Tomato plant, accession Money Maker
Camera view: bottom (45 deg); turntable rotation: 180 degrees
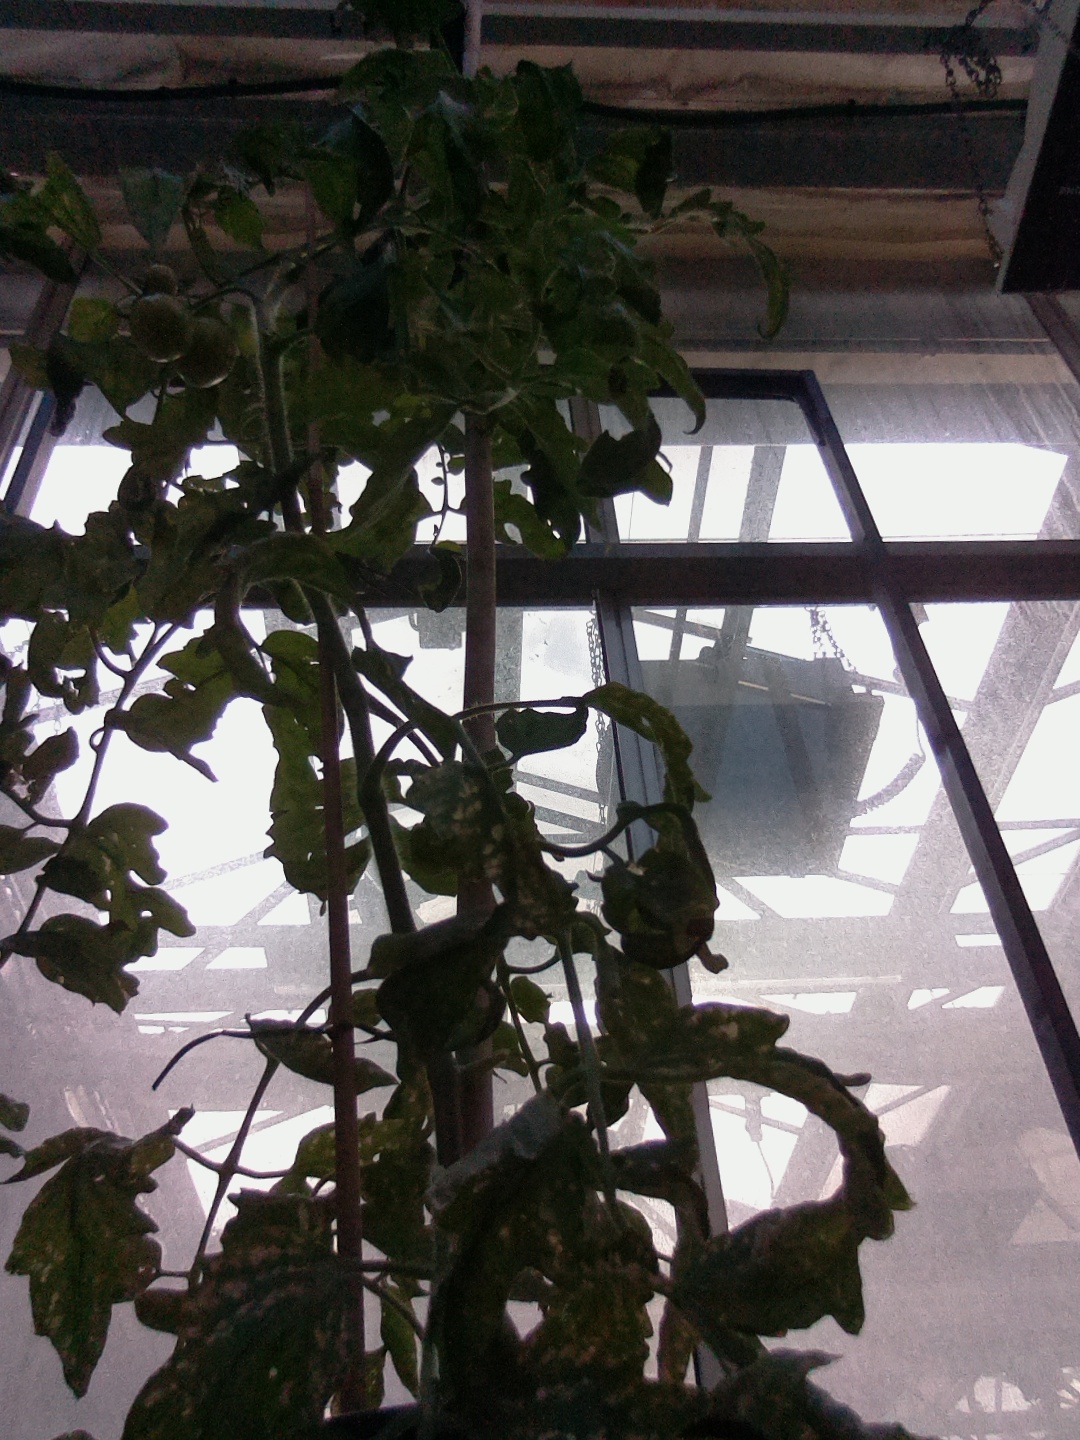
BBCH growth stage 73: 30%-40% of final fruit size